H. Gilbert Welch

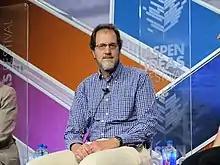
H. Gilbert Welch in 2015

H. Gilbert Welch is an American academic physician and cancer researcher. He was an internist at the Veterans Administration Medical Center in White River Junction, Vermont, as well as a professor of medicine at the Dartmouth Institute for Health Policy and Clinical Practice. In September 2018, Welch resigned from Dartmouth College after a 20-month long research misconduct investigation at Dartmouth concluded he had committed plagiarism.